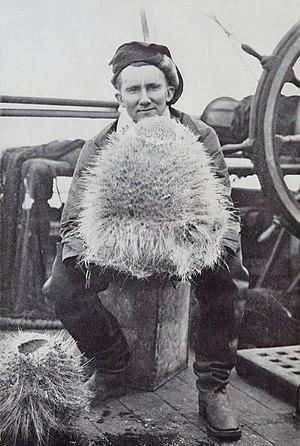
Denis Gascoigne Lillie est un zoologiste britannique, né en 1888 et mort en 1963.
Les Rossellidae constituent une famille d'éponges, de l'ordre des Lyssacinosida.